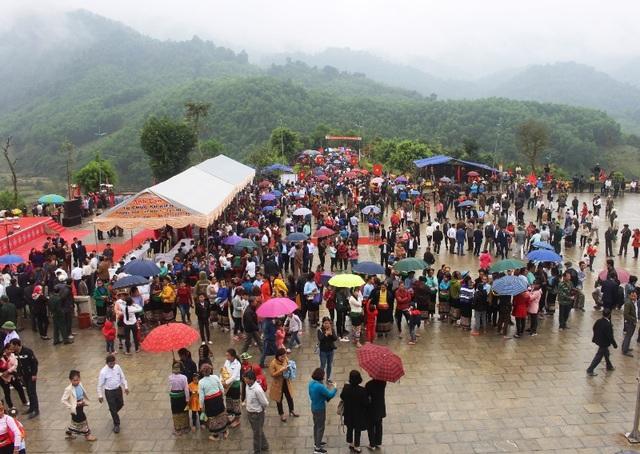
có nhiều chiếc ô xuất hiện ở trong khung hình này